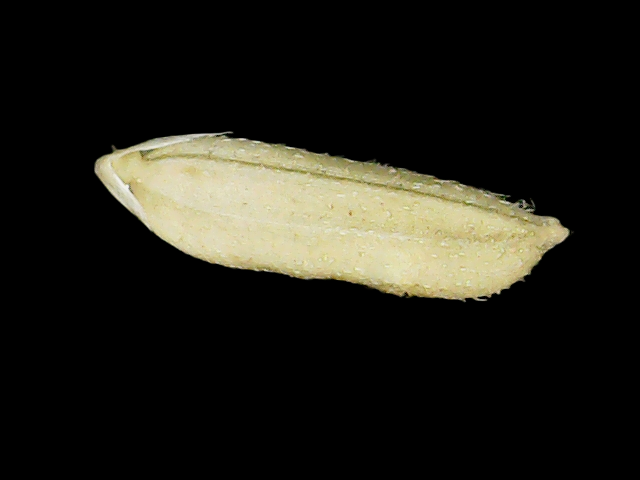
Rice variety: Binadhan16